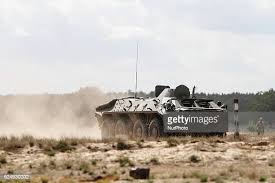
Label: BTR-60